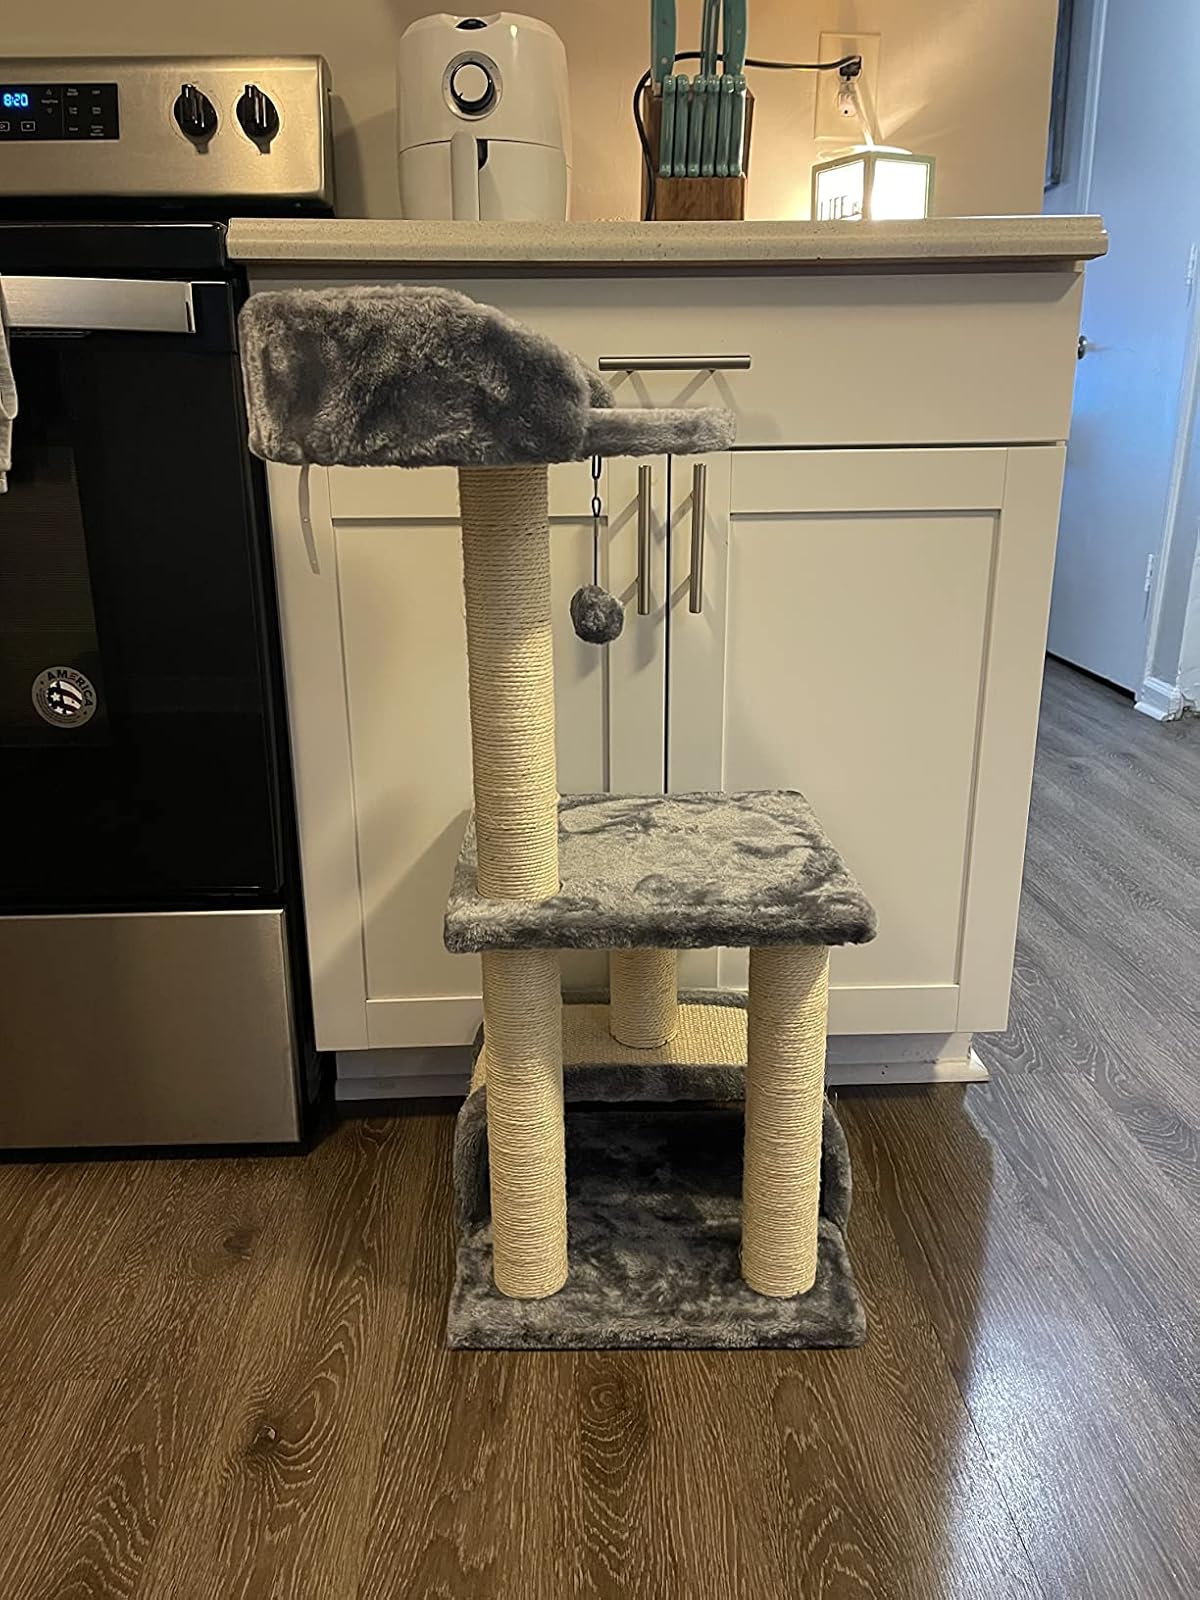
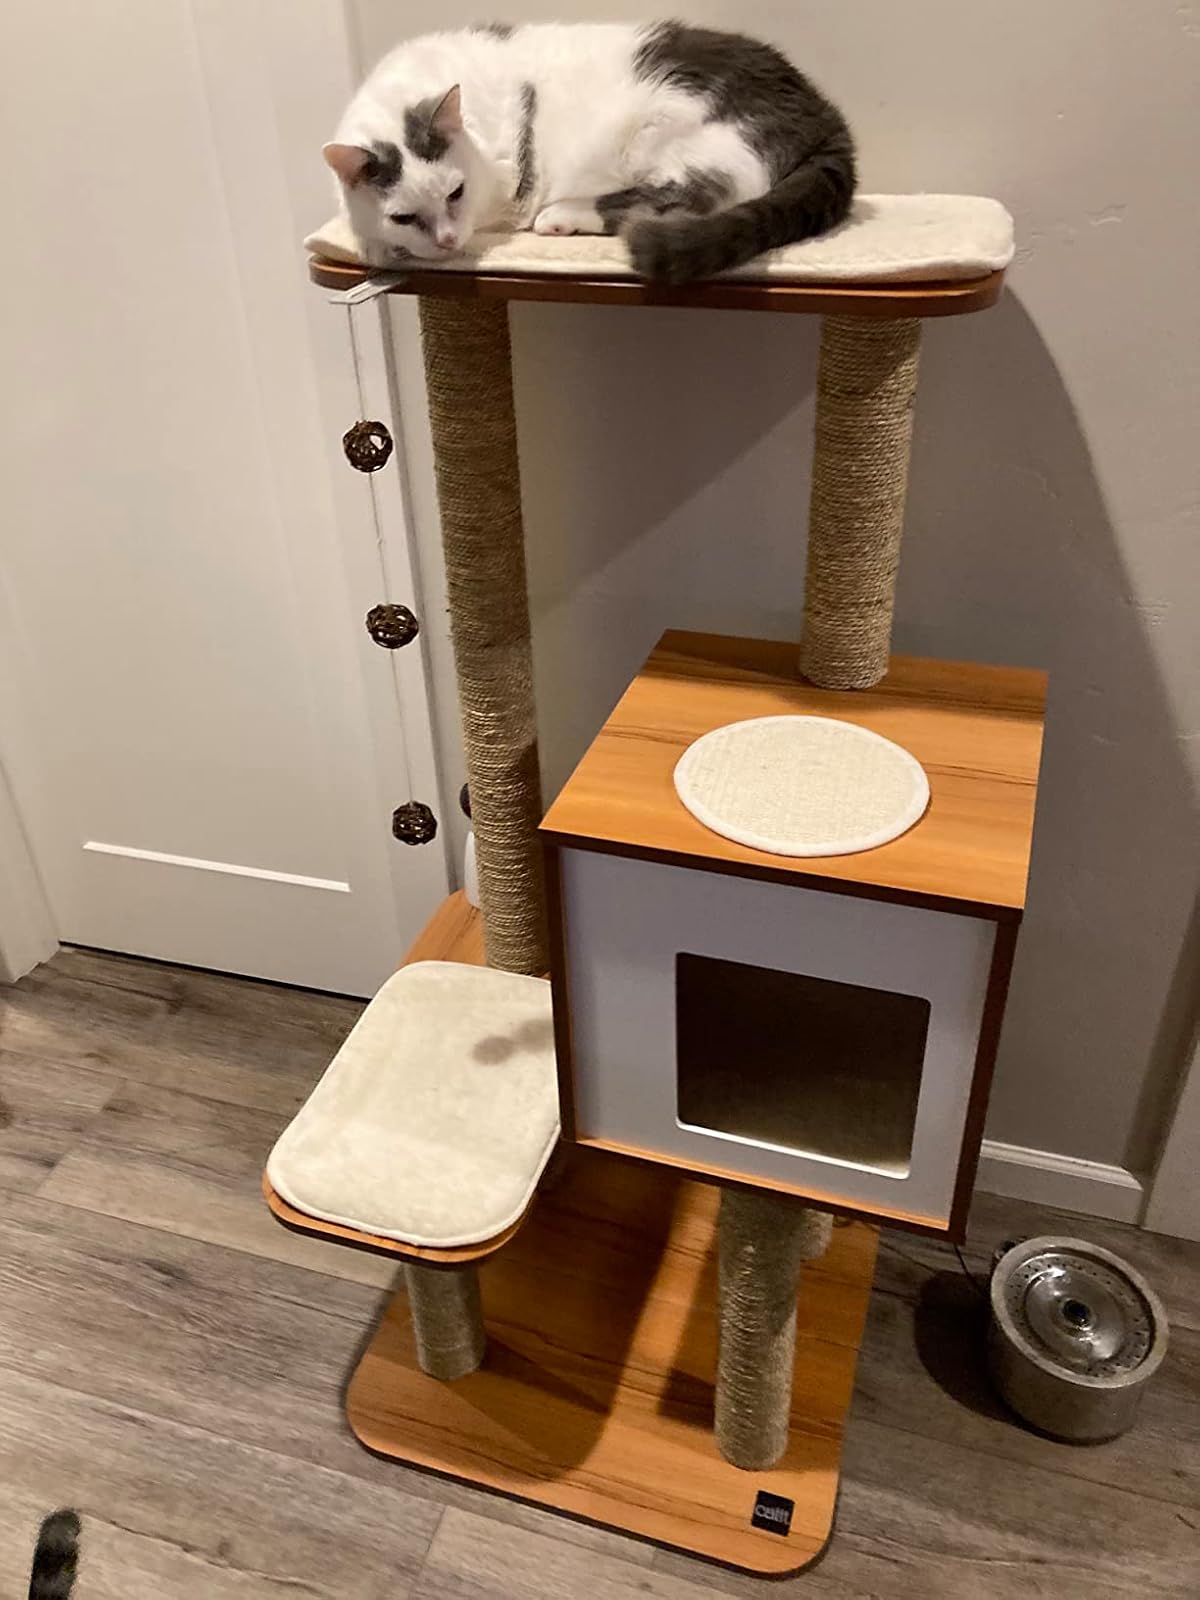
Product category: items_cat tree
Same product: no